Jiaolong

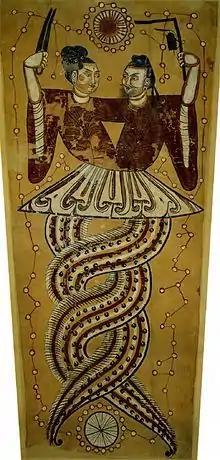
Nüwa and Fuxi. Tomb painting excavated in Xinjiang.

"Jiao's" etymology is obscure. Michael Carr, using Bernhard Karlgren's reconstruction of Old Chinese *kǒg , explains.